Universal Rocket

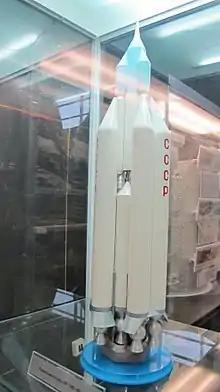
UR-700

The UR-700 was Vladimir Chelomei's heavy-lift entry for the Soviet moonshot. It was meant to carry cosmonauts to the Moon on a direct ascent mission in the LK-1 lunar craft. Sergei Korolev's N1 booster and Soyuz 7K-LOK / LK Lander were chosen instead for the mission, and it never left the drawing board. It would have had a payload capacity to low Earth orbit of 151 metric tons.